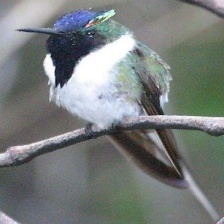
Species: HORNED SUNGEM
Scientific name: HELIACTIN BILOPHUS
ImageNet parent category: hummingbird